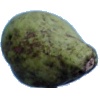
Label: Pear Stone 1